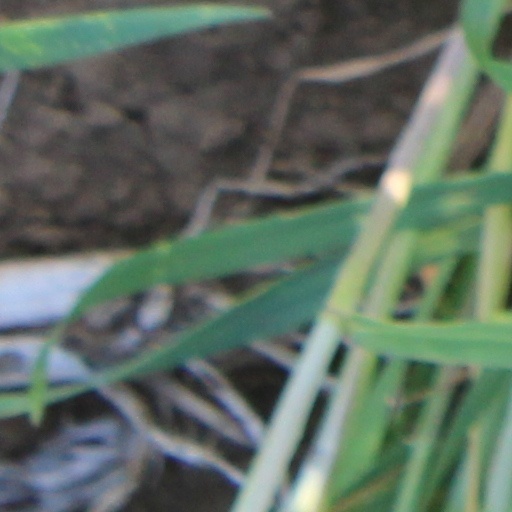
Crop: wheat